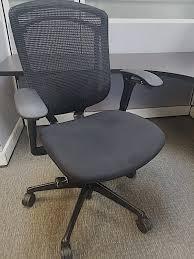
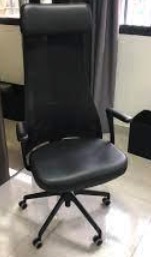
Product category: items_chair
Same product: no